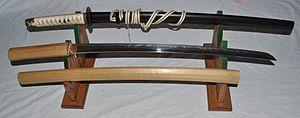
L’épée est une arme blanche à double tranchant composée d'une lame droite en métal pourvue le cas échéant d'une gouttière, d'une poignée et, à certaines époques, d'une garde protégeant la main et d'un pommeau.
Le katana est un sabre de plus de 60 cm. Par extension, le terme katana sert souvent à désigner l'ensemble des sabres japonais.